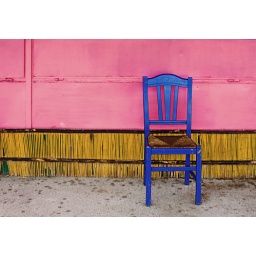
Blue chair against pink wall